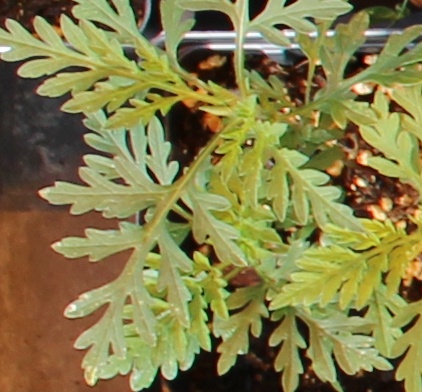
Label: Ragweed